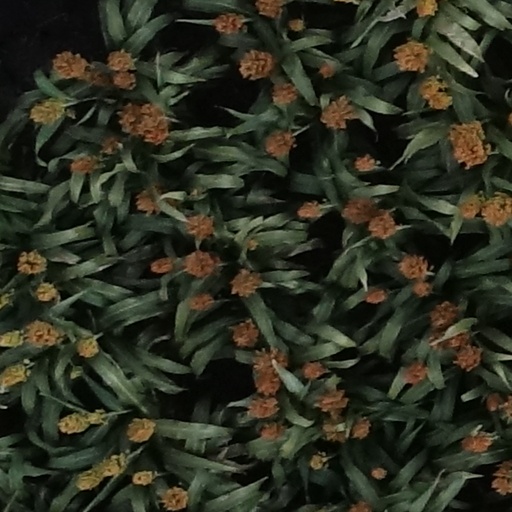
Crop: sorghum